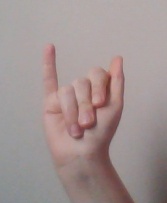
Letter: meem